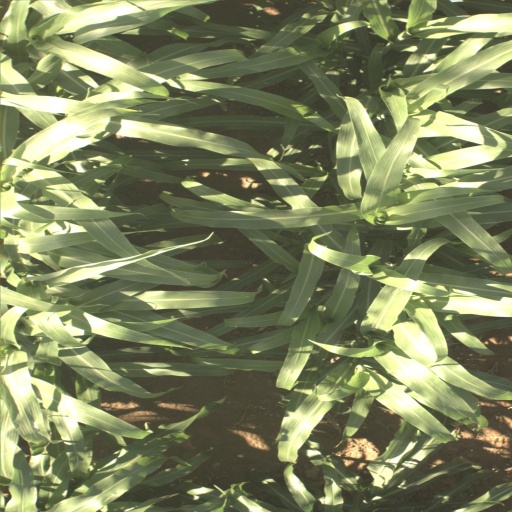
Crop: sorghum